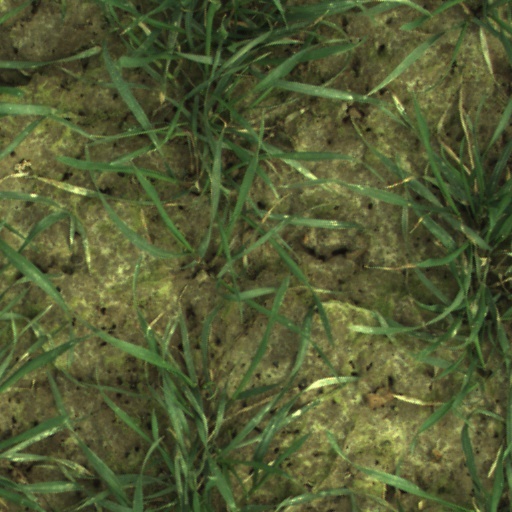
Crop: wheat